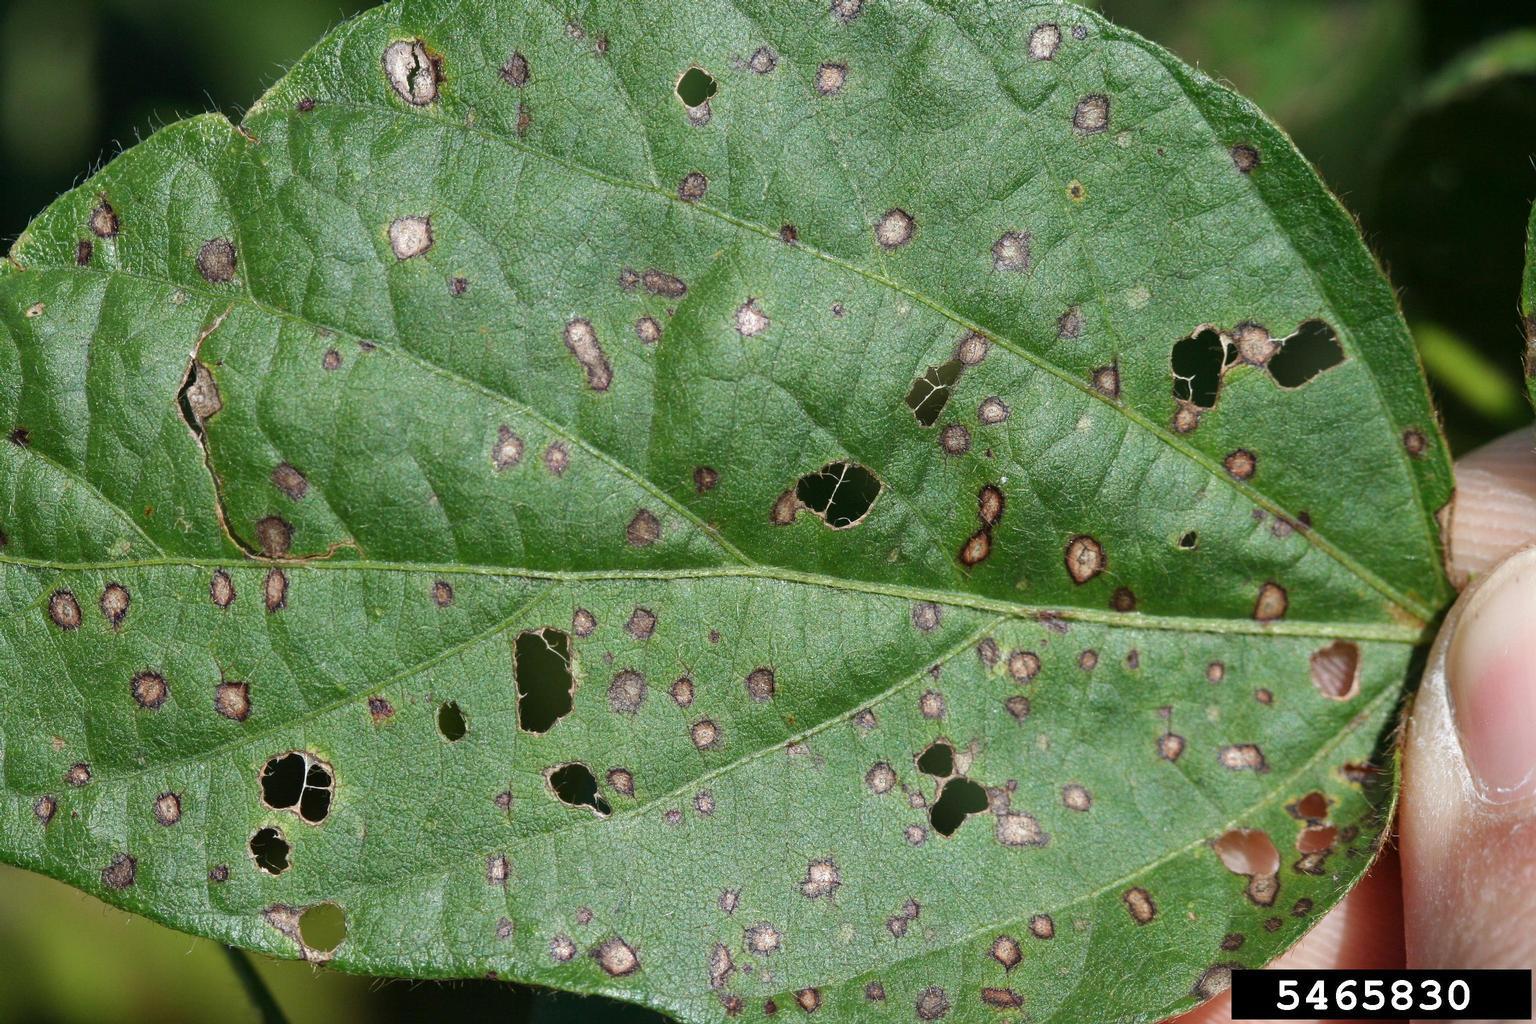
Plant: Bell pepper
Disease: bell pepper frogeye leaf spot